List of fountains in Paris

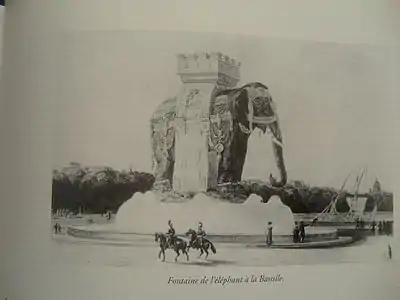
The Fontaine de l'elephant in the Place de Bastille. The fountain was begun in 1811 but never finished. A full-scale plaster model of the elephant stood in the Square until 1848.

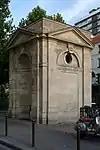
The Fontaine de la Petite-Halle by Jean Beausire, 1719.

Fontaine du Basfroid or Fontaine du Charonne, Corner of rue de Basfroid and rue de Charonne, 1719. Jean Beausire, architect.